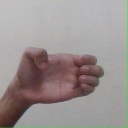
अक्षर: ख